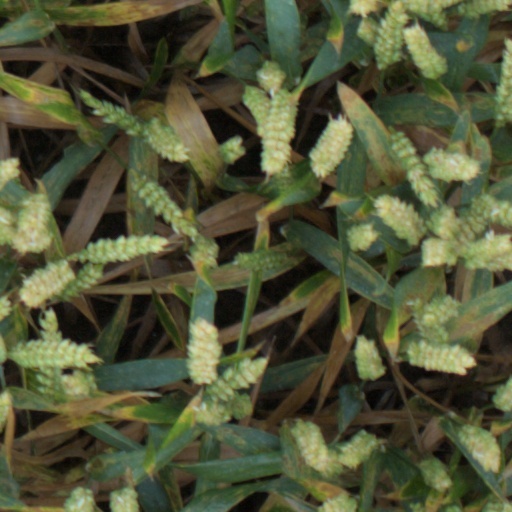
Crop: wheat